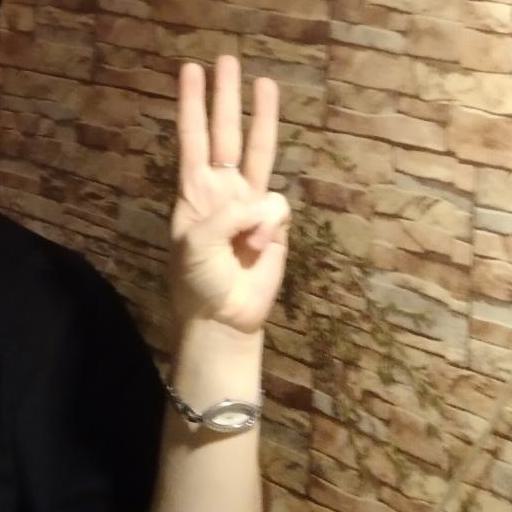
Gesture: three